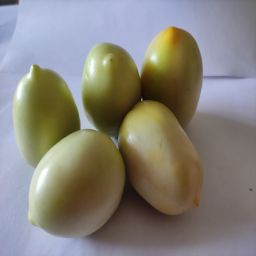
Crop: Tomato
Quality: Unripe